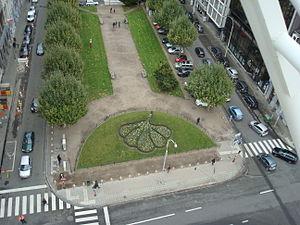
Liège, entrée du Boulevard Piercot vue du haut de la grande roue sur le boulevard d'Avroy
Le boulevard Piercot est une artère liégeoise.